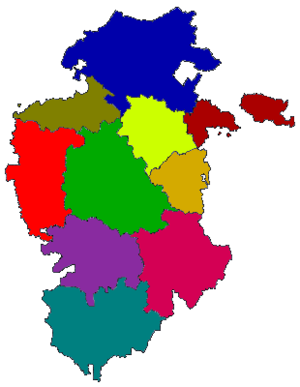
La province de Burgos est une des neuf provinces de la communauté autonome de Castille-et-León, dans le nord de l'Espagne. Sa capitale est la ville de Burgos.
Montes de Oca est une comarque située à l'est de la province de Burgos, dans la communauté autonome de Castille-et-León. Elle est délimitée au nord par La Bureba, au sud par la comarque de la Sierra de la Demanda, à l'est par la province de La Rioja et à l'ouest par Alfoz de Burgos.